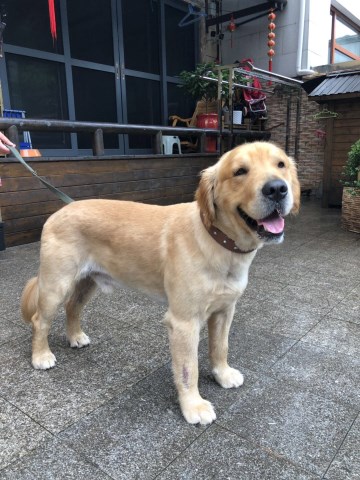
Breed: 5355-n000126-golden_retriever